Castration anxiety

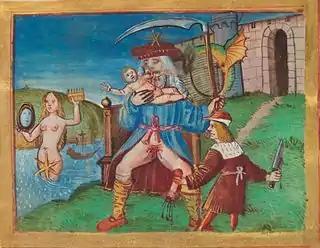
Castration of Uranus by Cronus, circa 1501

Castration anxiety is an overwhelming fear of damage to, or loss of, the penis—a derivative of Sigmund Freud's theory of the castration complex, one of his earliest psychoanalytic theories. The term can refer to the fear of emasculation in both a literal and metaphorical sense.